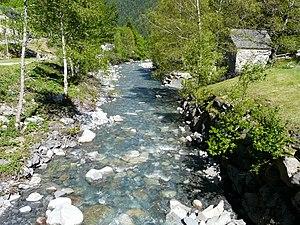
La Neste d'Aure en aval du pont de Moudang, Aragnouet, Hautes-Pyrénées, France.
La Neste est une rivière du Sud-Ouest de la France qui prend naissance dans le parc national des Pyrénées. C'est un affluent de la Garonne en rive gauche.
Aragnouet est une commune française située dans le département des Hautes-Pyrénées, en région Occitanie.